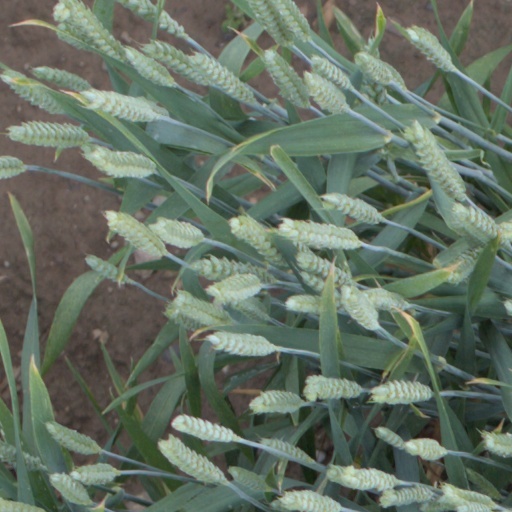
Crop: wheat